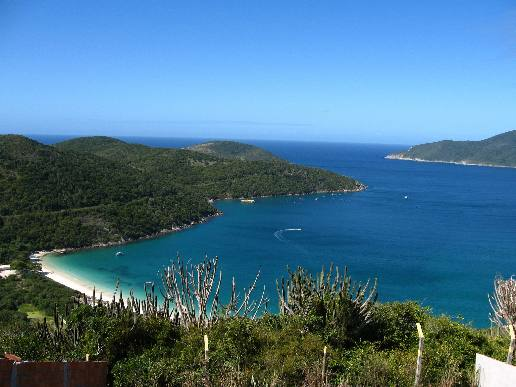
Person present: No